Riley-Bolten House

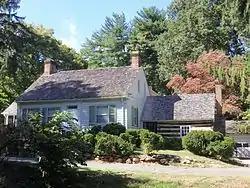
September 2012

The Riley-Bolten House, known locally as Uncle Tom's Cabin, is a historic home located at North Bethesda, Montgomery County, Maryland, United States. It is a -story early-19th century frame house with a mid-19th century log wing, formerly located on the Riley plantation along with much of the suburb that presently surrounds it. Both the house and the wing were renovated between 1936 and 1939 in the Colonial Revival style according to designs by Washington, D.C. architect Lorenzo S. Winslow.